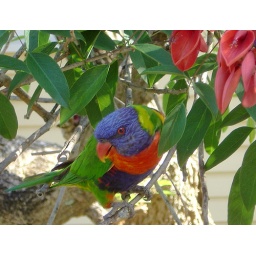
Rainbow Lorikeet in the flowers outside my bathroom window